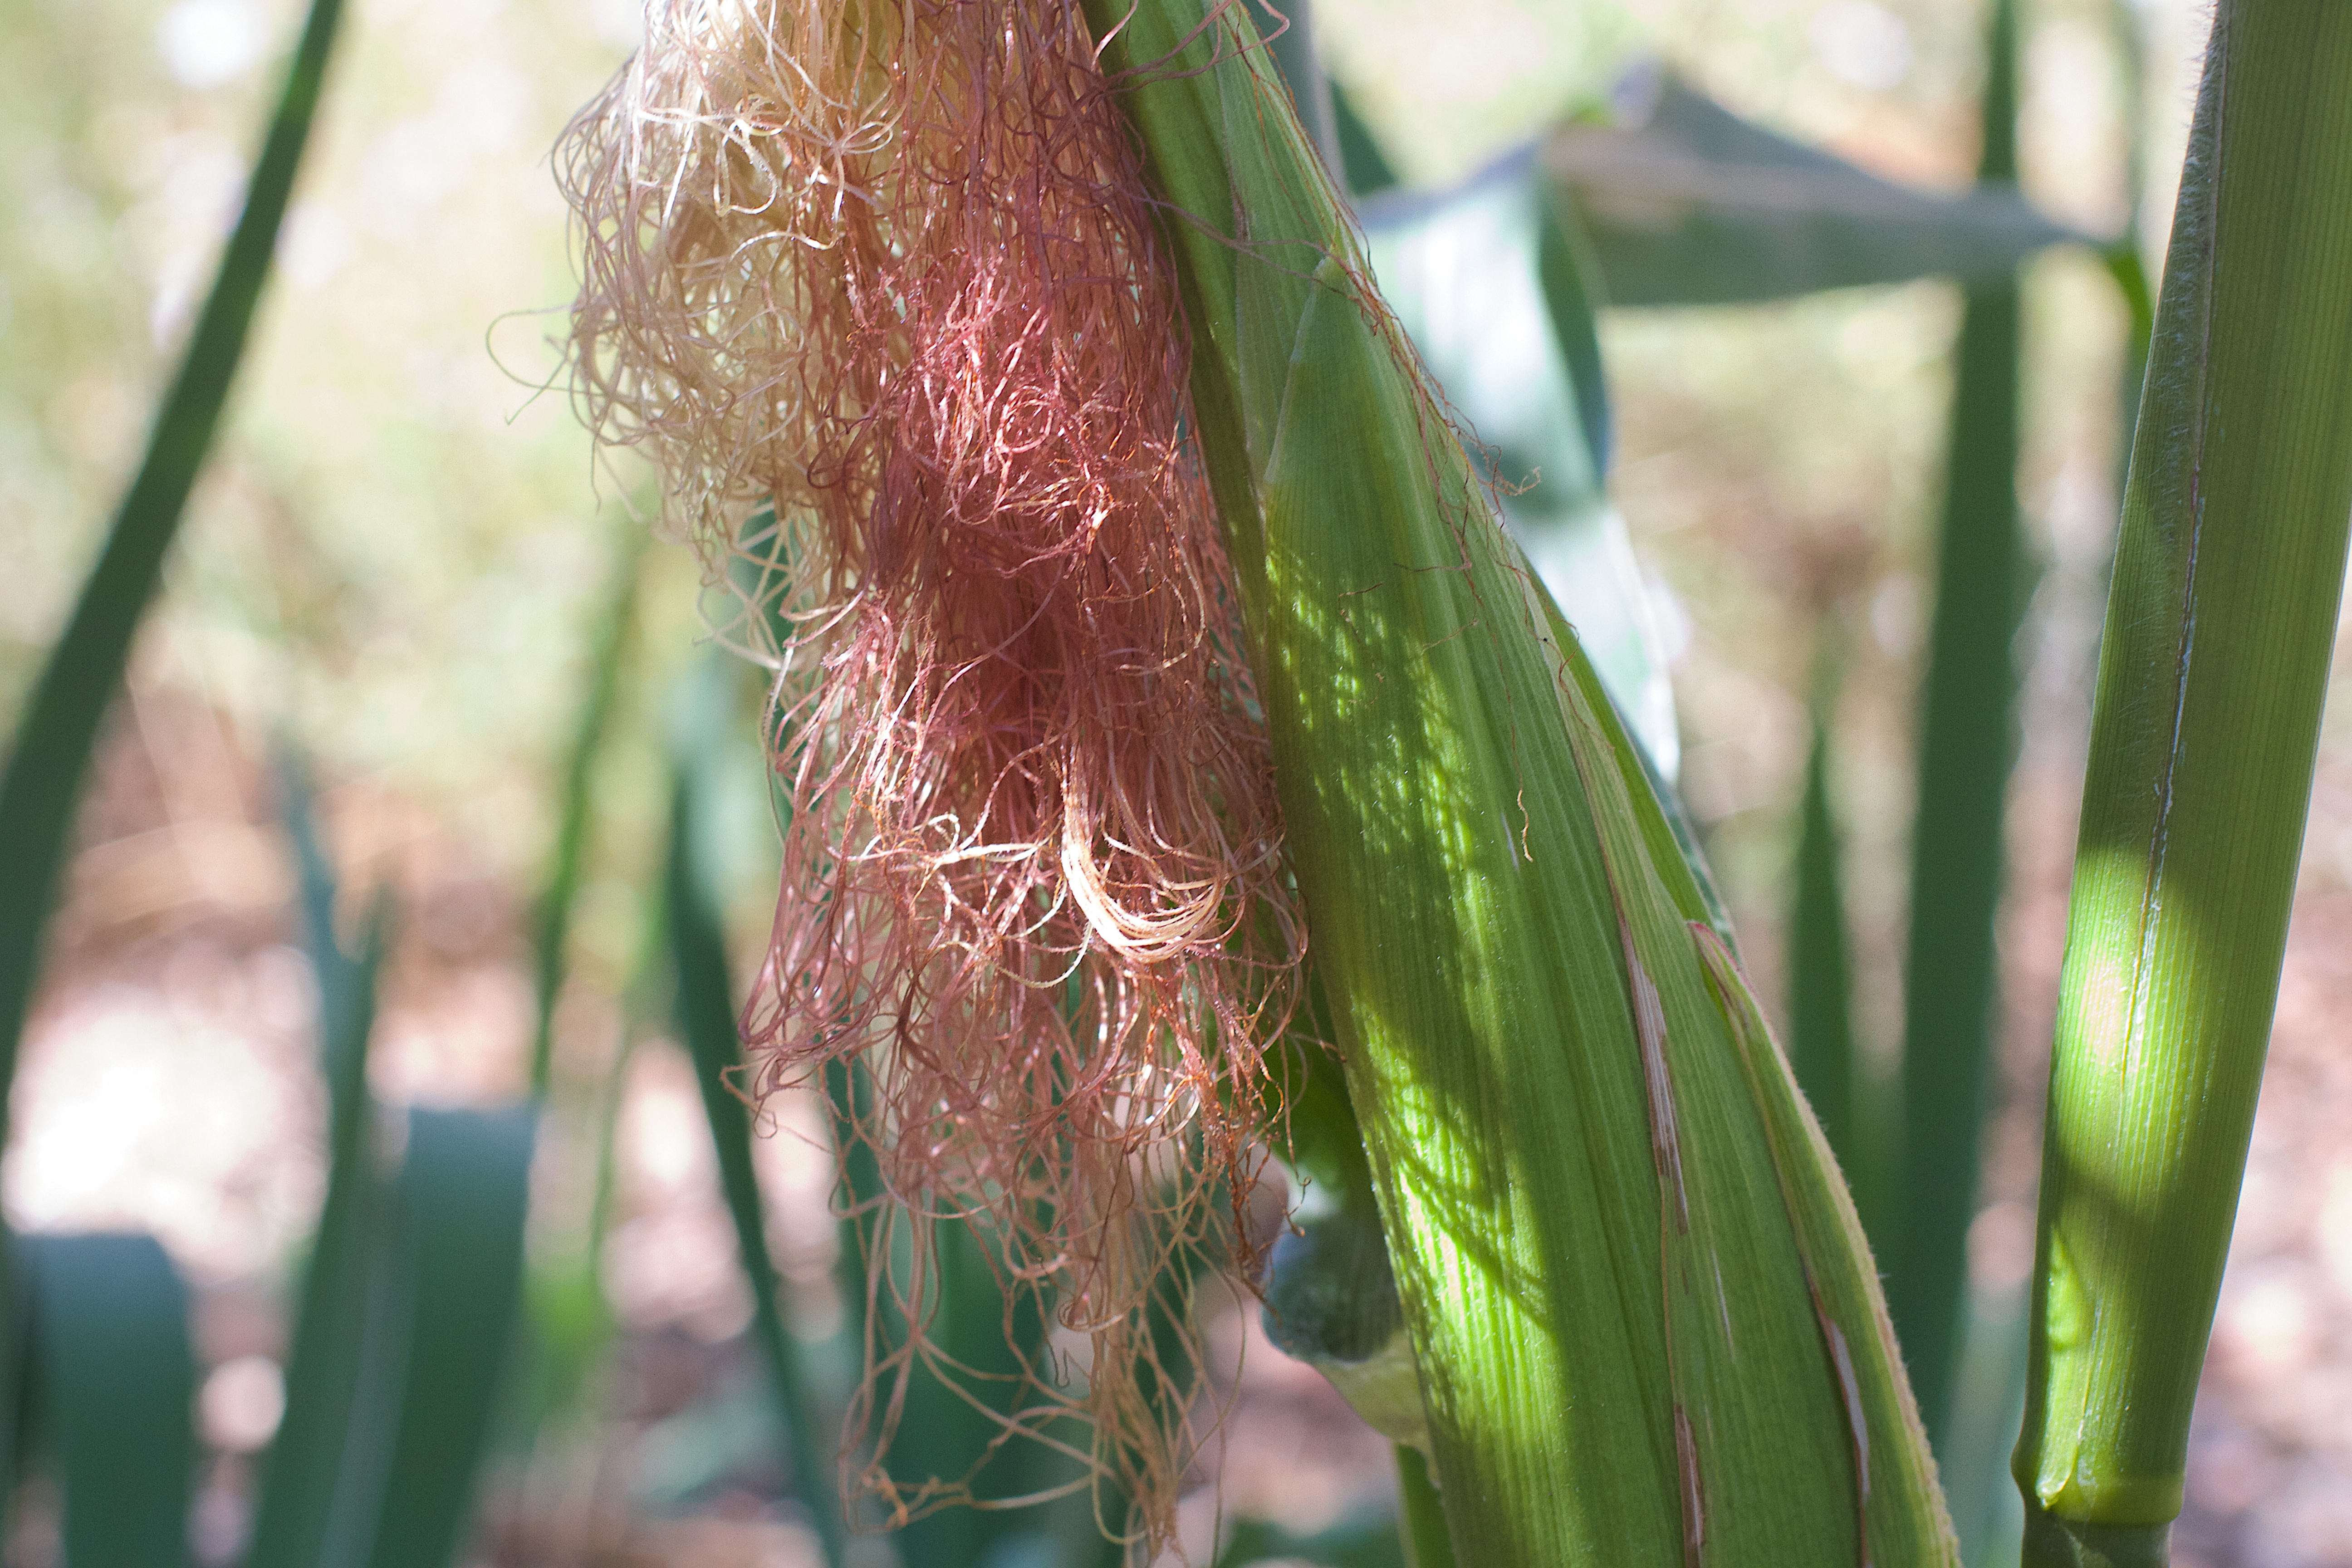
nature, grass, plant, field, lawn, meadow, sunlight, leaf, flower, green, crop, corn, botany, agriculture, flora, close up, macro photography, flowering plant, grass family, plant stem